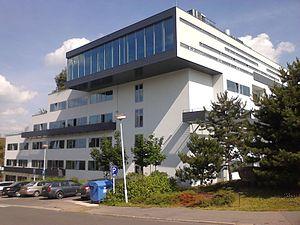
TV Nova est une chaîne de télévision généraliste commerciale privée tchèque.